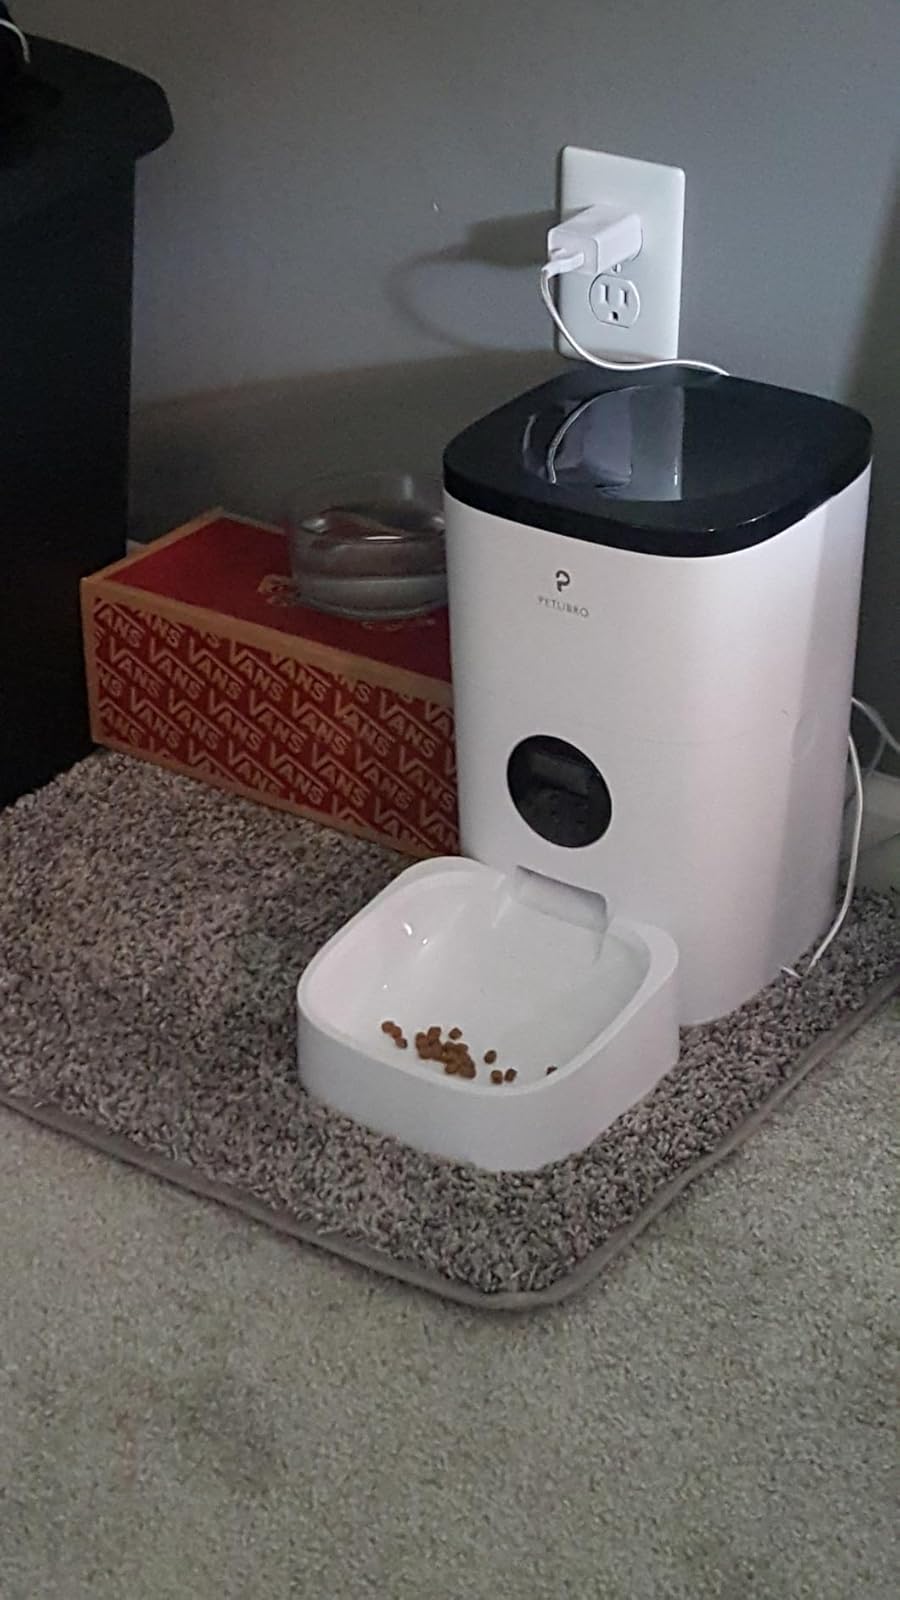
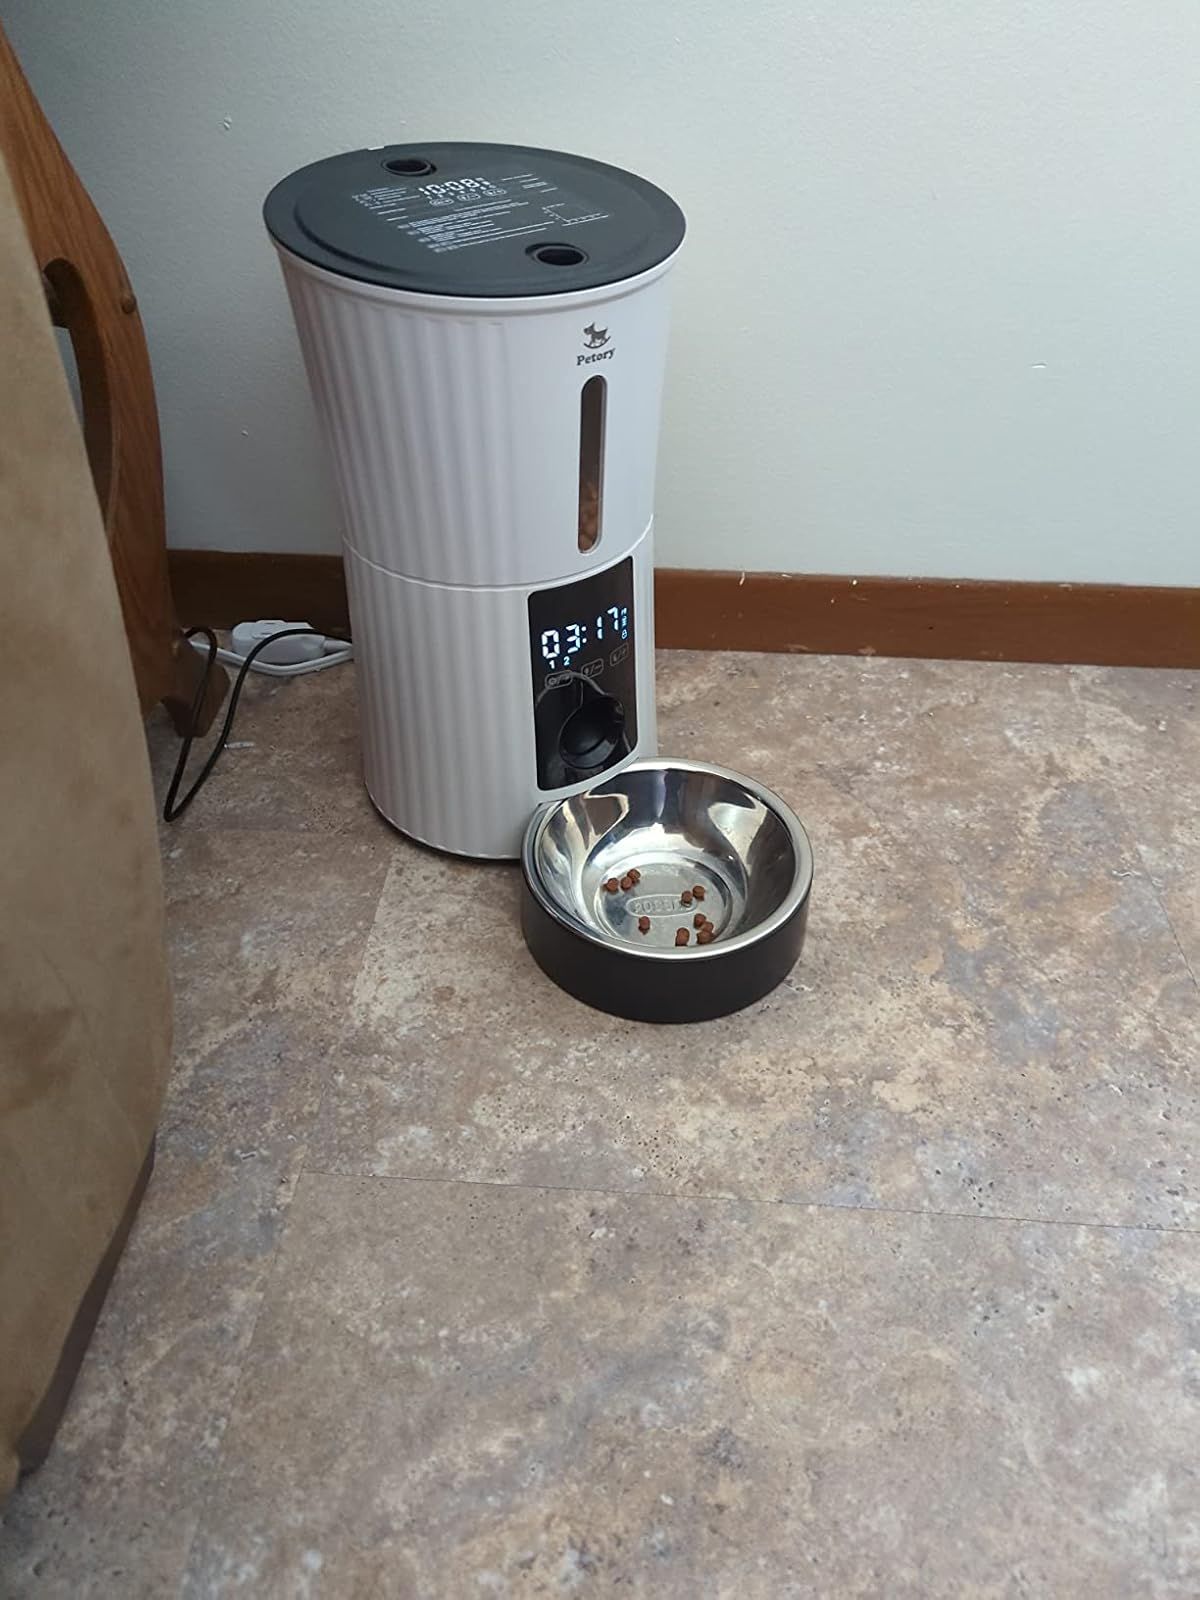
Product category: items_feeder
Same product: no